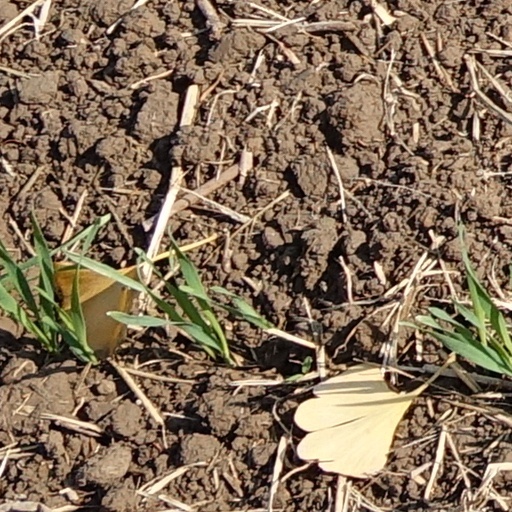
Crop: wheat